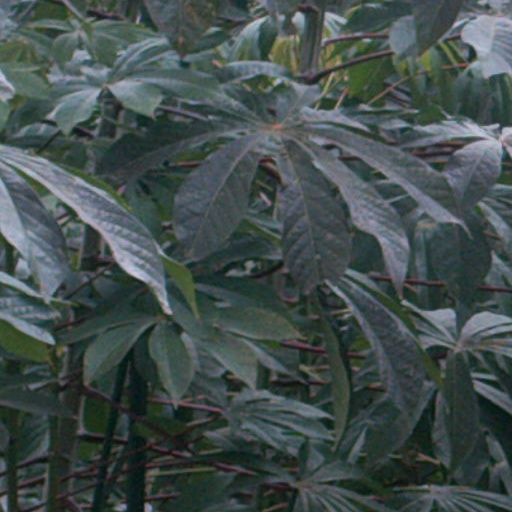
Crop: cassava